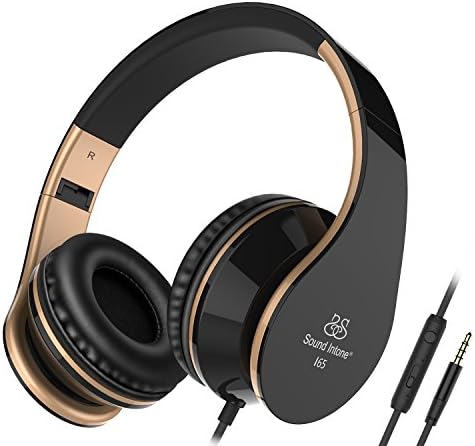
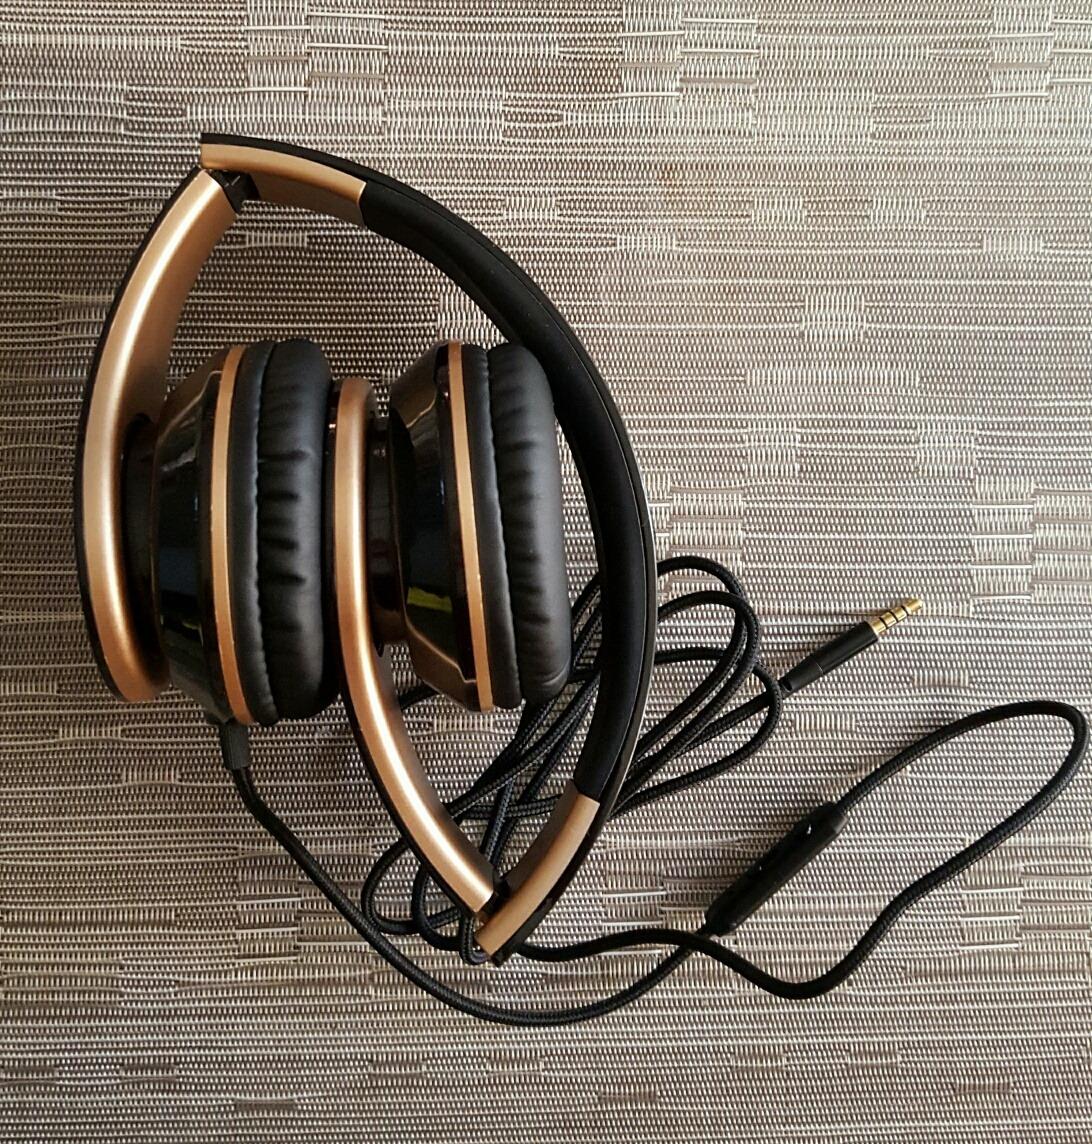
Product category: headphones
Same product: yes